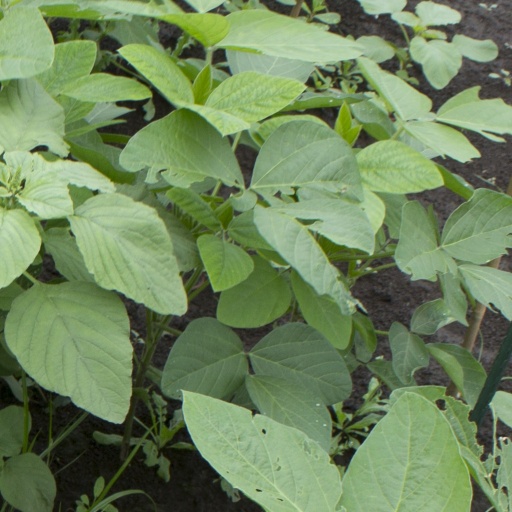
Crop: soybean